Mukilteo, Washington

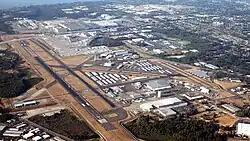
Aerial view of an airport with several runways and taxiways, surrounded by warehouses and other buildings.

The Snohomish people had a year-round village in the Mukilteo area for at least 600 years before the arrival of European and American explorers in the 19th century. Early artifacts uncovered during waterfront construction in the 2010s were carbon dated to 1,000 years before present.